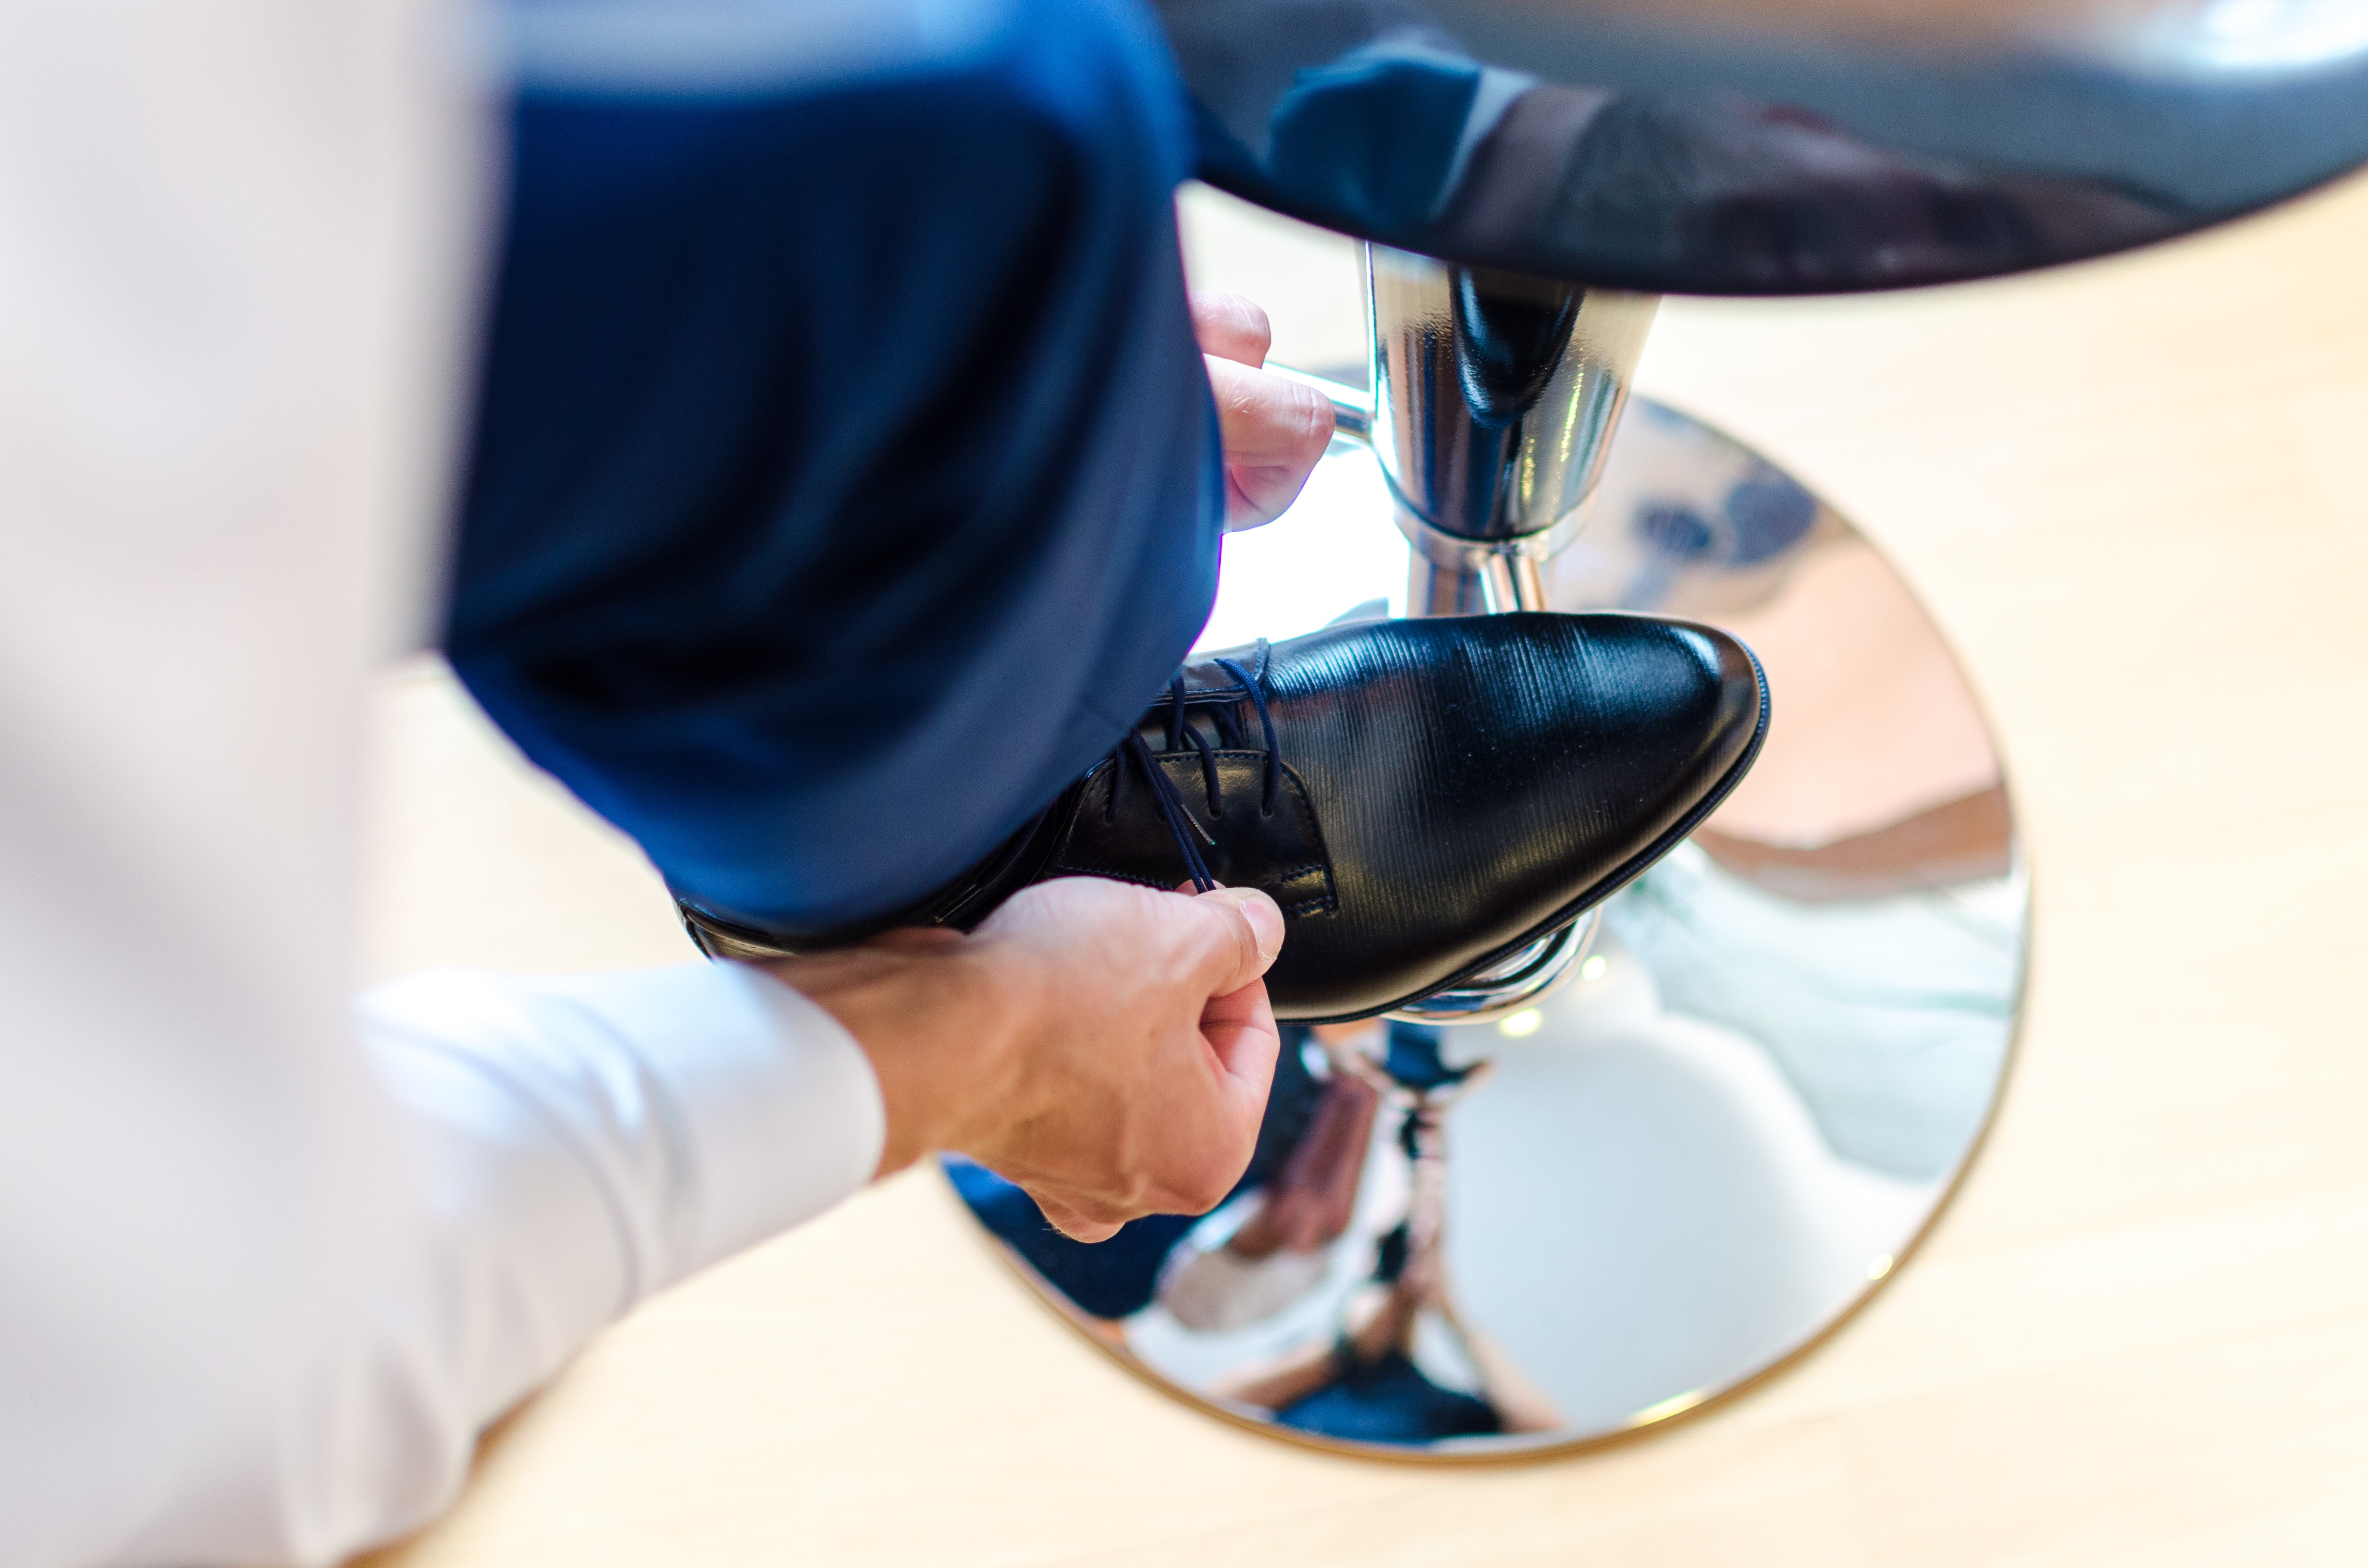
footwear, shoe, hand